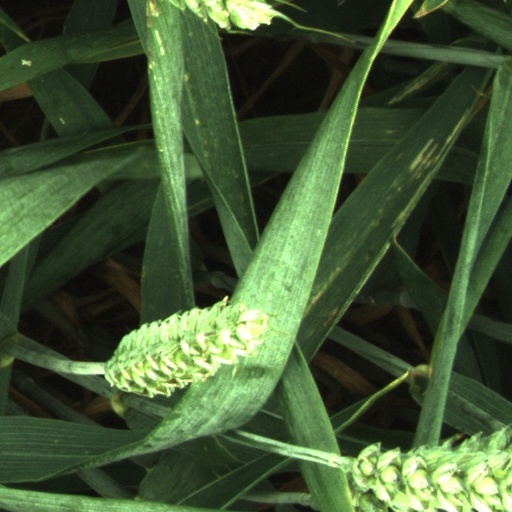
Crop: wheat